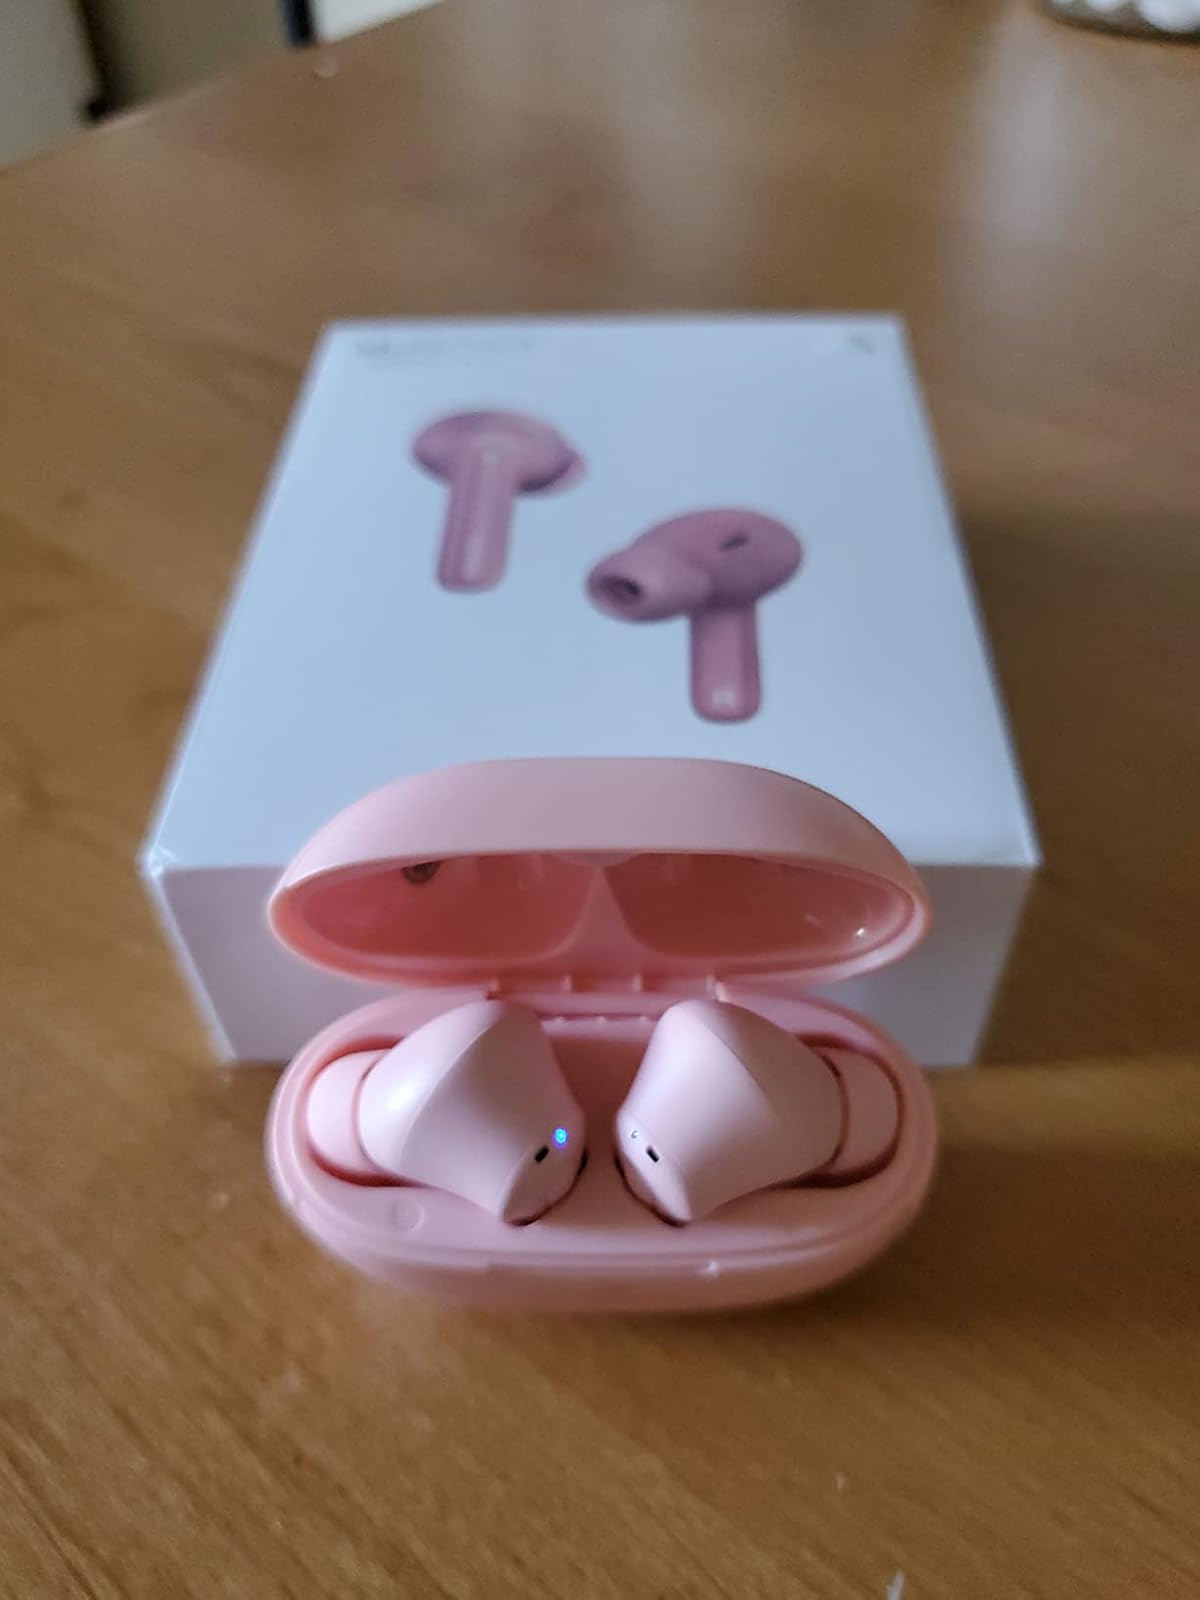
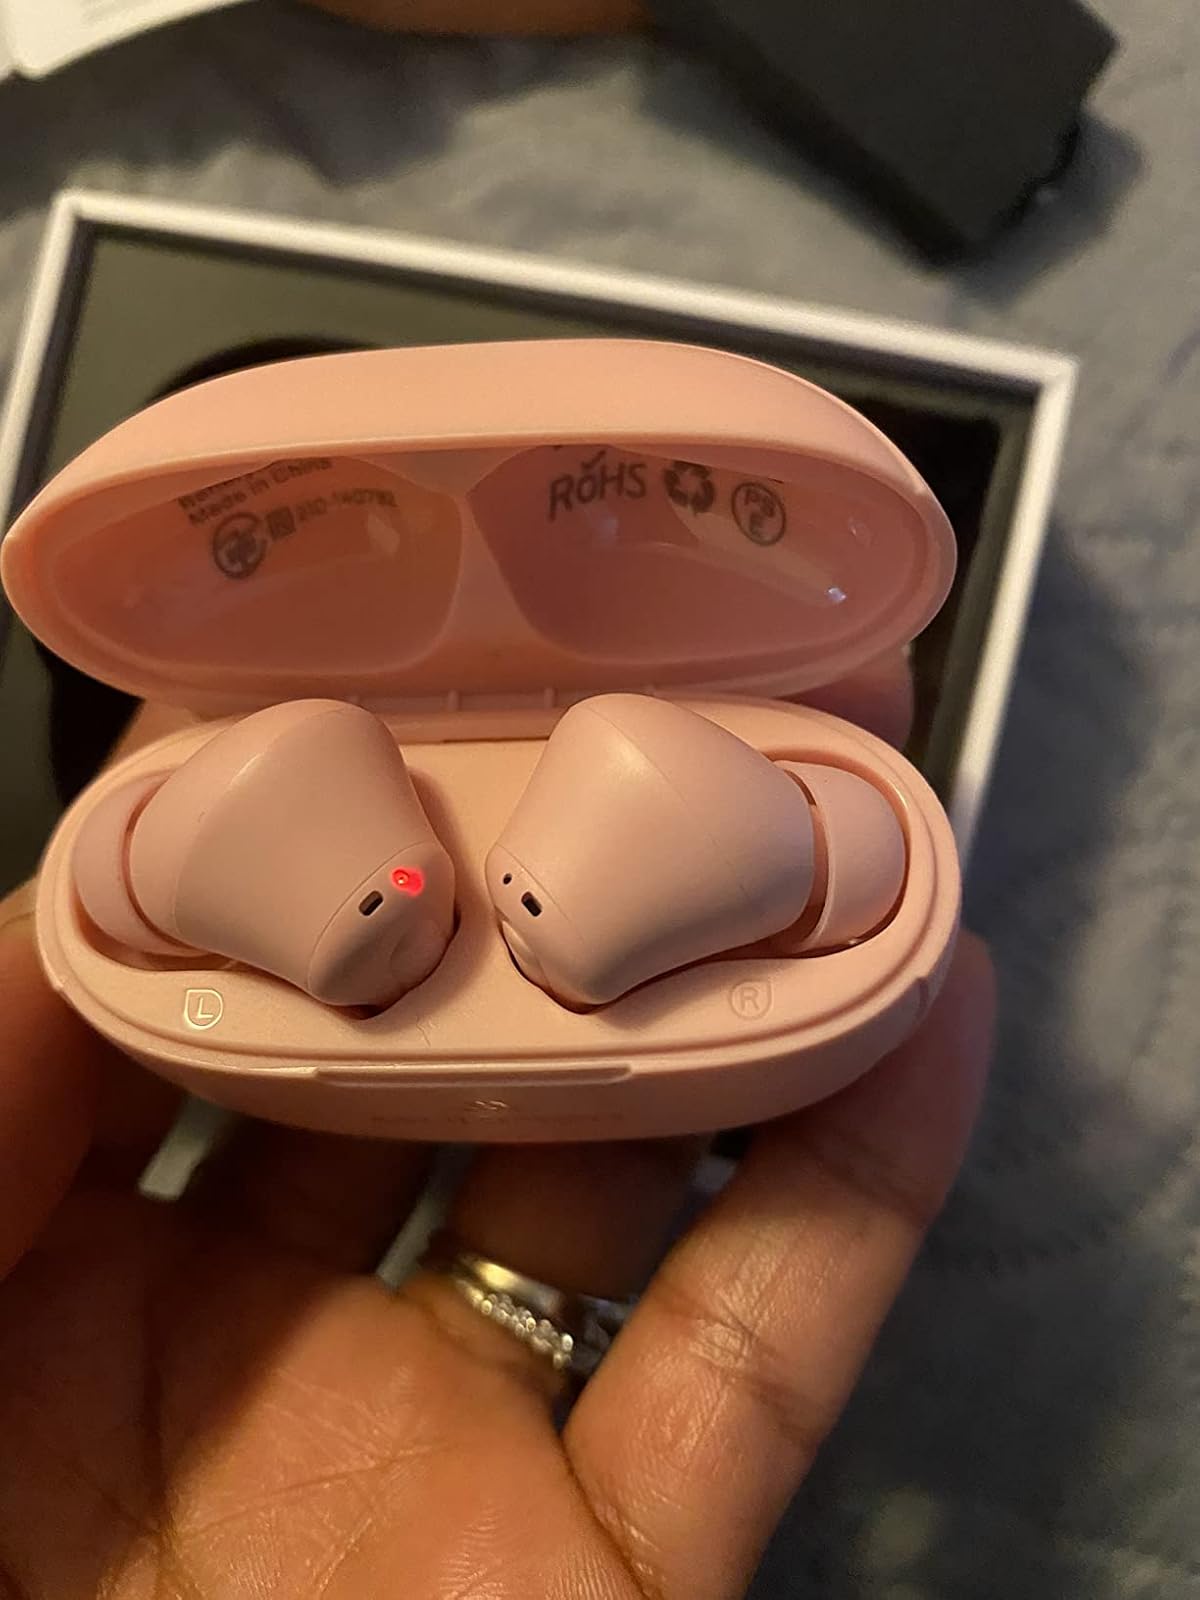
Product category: earbuds
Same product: yes